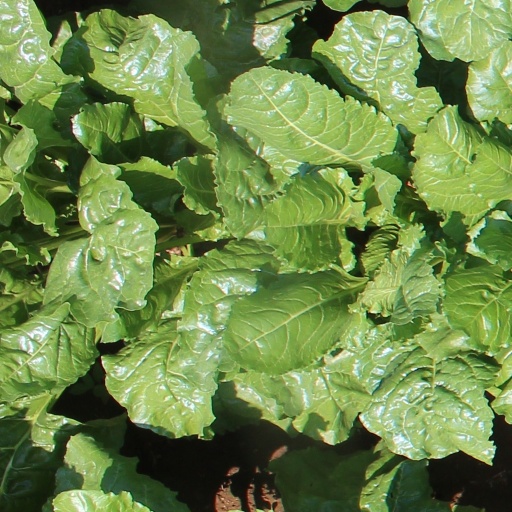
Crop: sugar beet